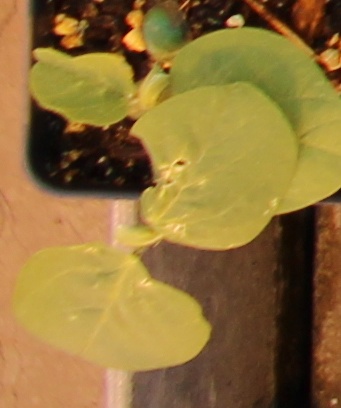
Label: Soybean